Pembina River (Manitoba – North Dakota)

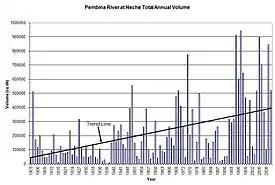
flow volumes for Pembina River at Neche

Environment Canada has a water quality monitoring station is maintained at the south-east corner of the watershed, near the International Boundary. Information from this station is collected regularly and is used to analyze for numerous variables including pesticides, metals, nutrients, general chemistry, and bacteria. A study conducted in 2001 found that over a 25-year period (1974–99) phosphorus concentrations had increased by 52 percent in the Pembina river. This increase in phosphorus is likely a result of increased nutrient input from a combination of wastewater treatment, agricultural inputs, and atmospheric depositions. Elevated phosphorus concentrations promote excessive algal bloom growth, which have many undesirable outcomes for the watershed and the entire Lake Winnipeg basin.